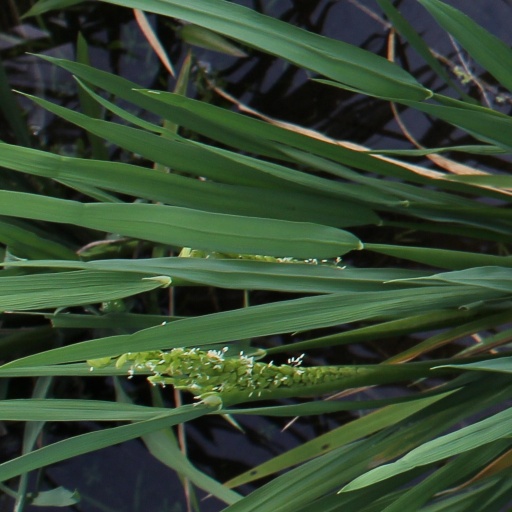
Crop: rice